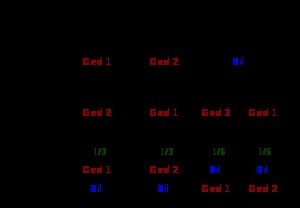
Monty Hall-problemet / Hjælp til forståelse / Beslutningstræ
Beslutningstræ med sandsynligheden for de mulige udfald
Monty Hall-problemet er en opgave, som handler om sandsynlighed, og som er løst baseret på det amerikanske tv-program Let's Make a Deal. Problemet har fået navn efter programmets vært, Monty Hall.